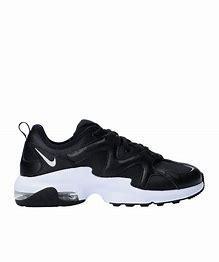
Brand: Nike
Model: Air Max Graviton